Transformer read-only storage

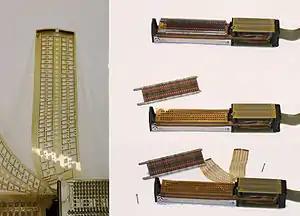
Transformer matrix ROM (TROS), from the IBM System/360 Model 40

Transformer read-only storage (TROS) was a type of read-only memory (ROM) used between the mid-1940s to the late 1960s, prior to the common use of semiconductor ROM. TROS consisted of wires fed through and around transformer cores. The wires would register binary digits (1s and 0s) through inductance and separate wires sensing the change in current.